Bethlehem Library

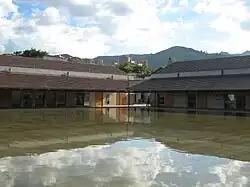
Exterior view of library

Bethlehem Library (Spanish: "Parque Biblioteca Belén") is one of ten library parks in Medellín, Colombia, located in Comuna 16. The library was designed by Japanese architect Hiroshi Naito in collaboration with the University of Tokyo. It is named after its location in the Belén (Bethlehem) commune of Medellín.